Hamid Reza Shekarsari

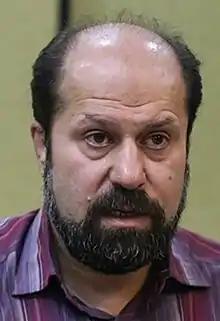

Hamid Reza Shekarsari (born on 1966 in Tehran) is an Iranian poet, researcher, author and literary critic. He has published more than 20 volumes of poetry and literary research.